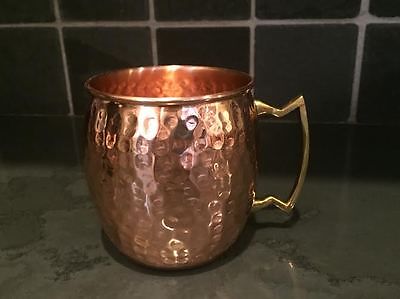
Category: mug